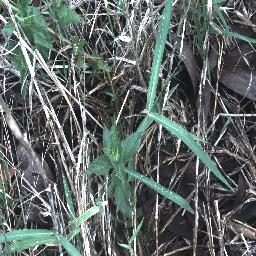
Label: siam_weed